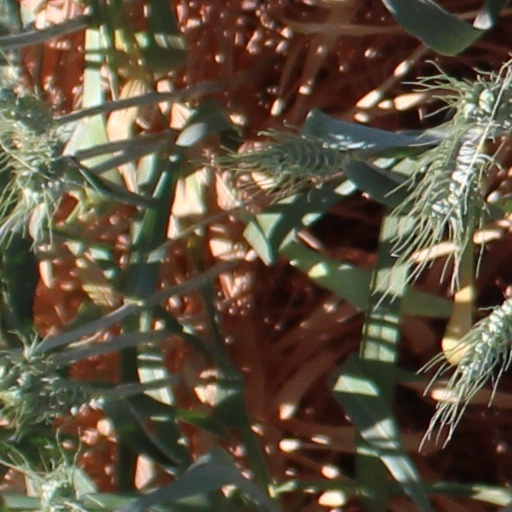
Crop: wheat